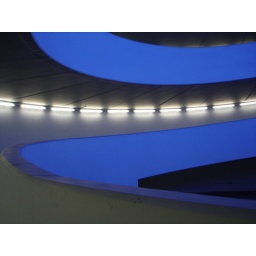
I spotted these curves and colours in the Liverpool One shopping centre car park. I haven't manipulated the picture at all.